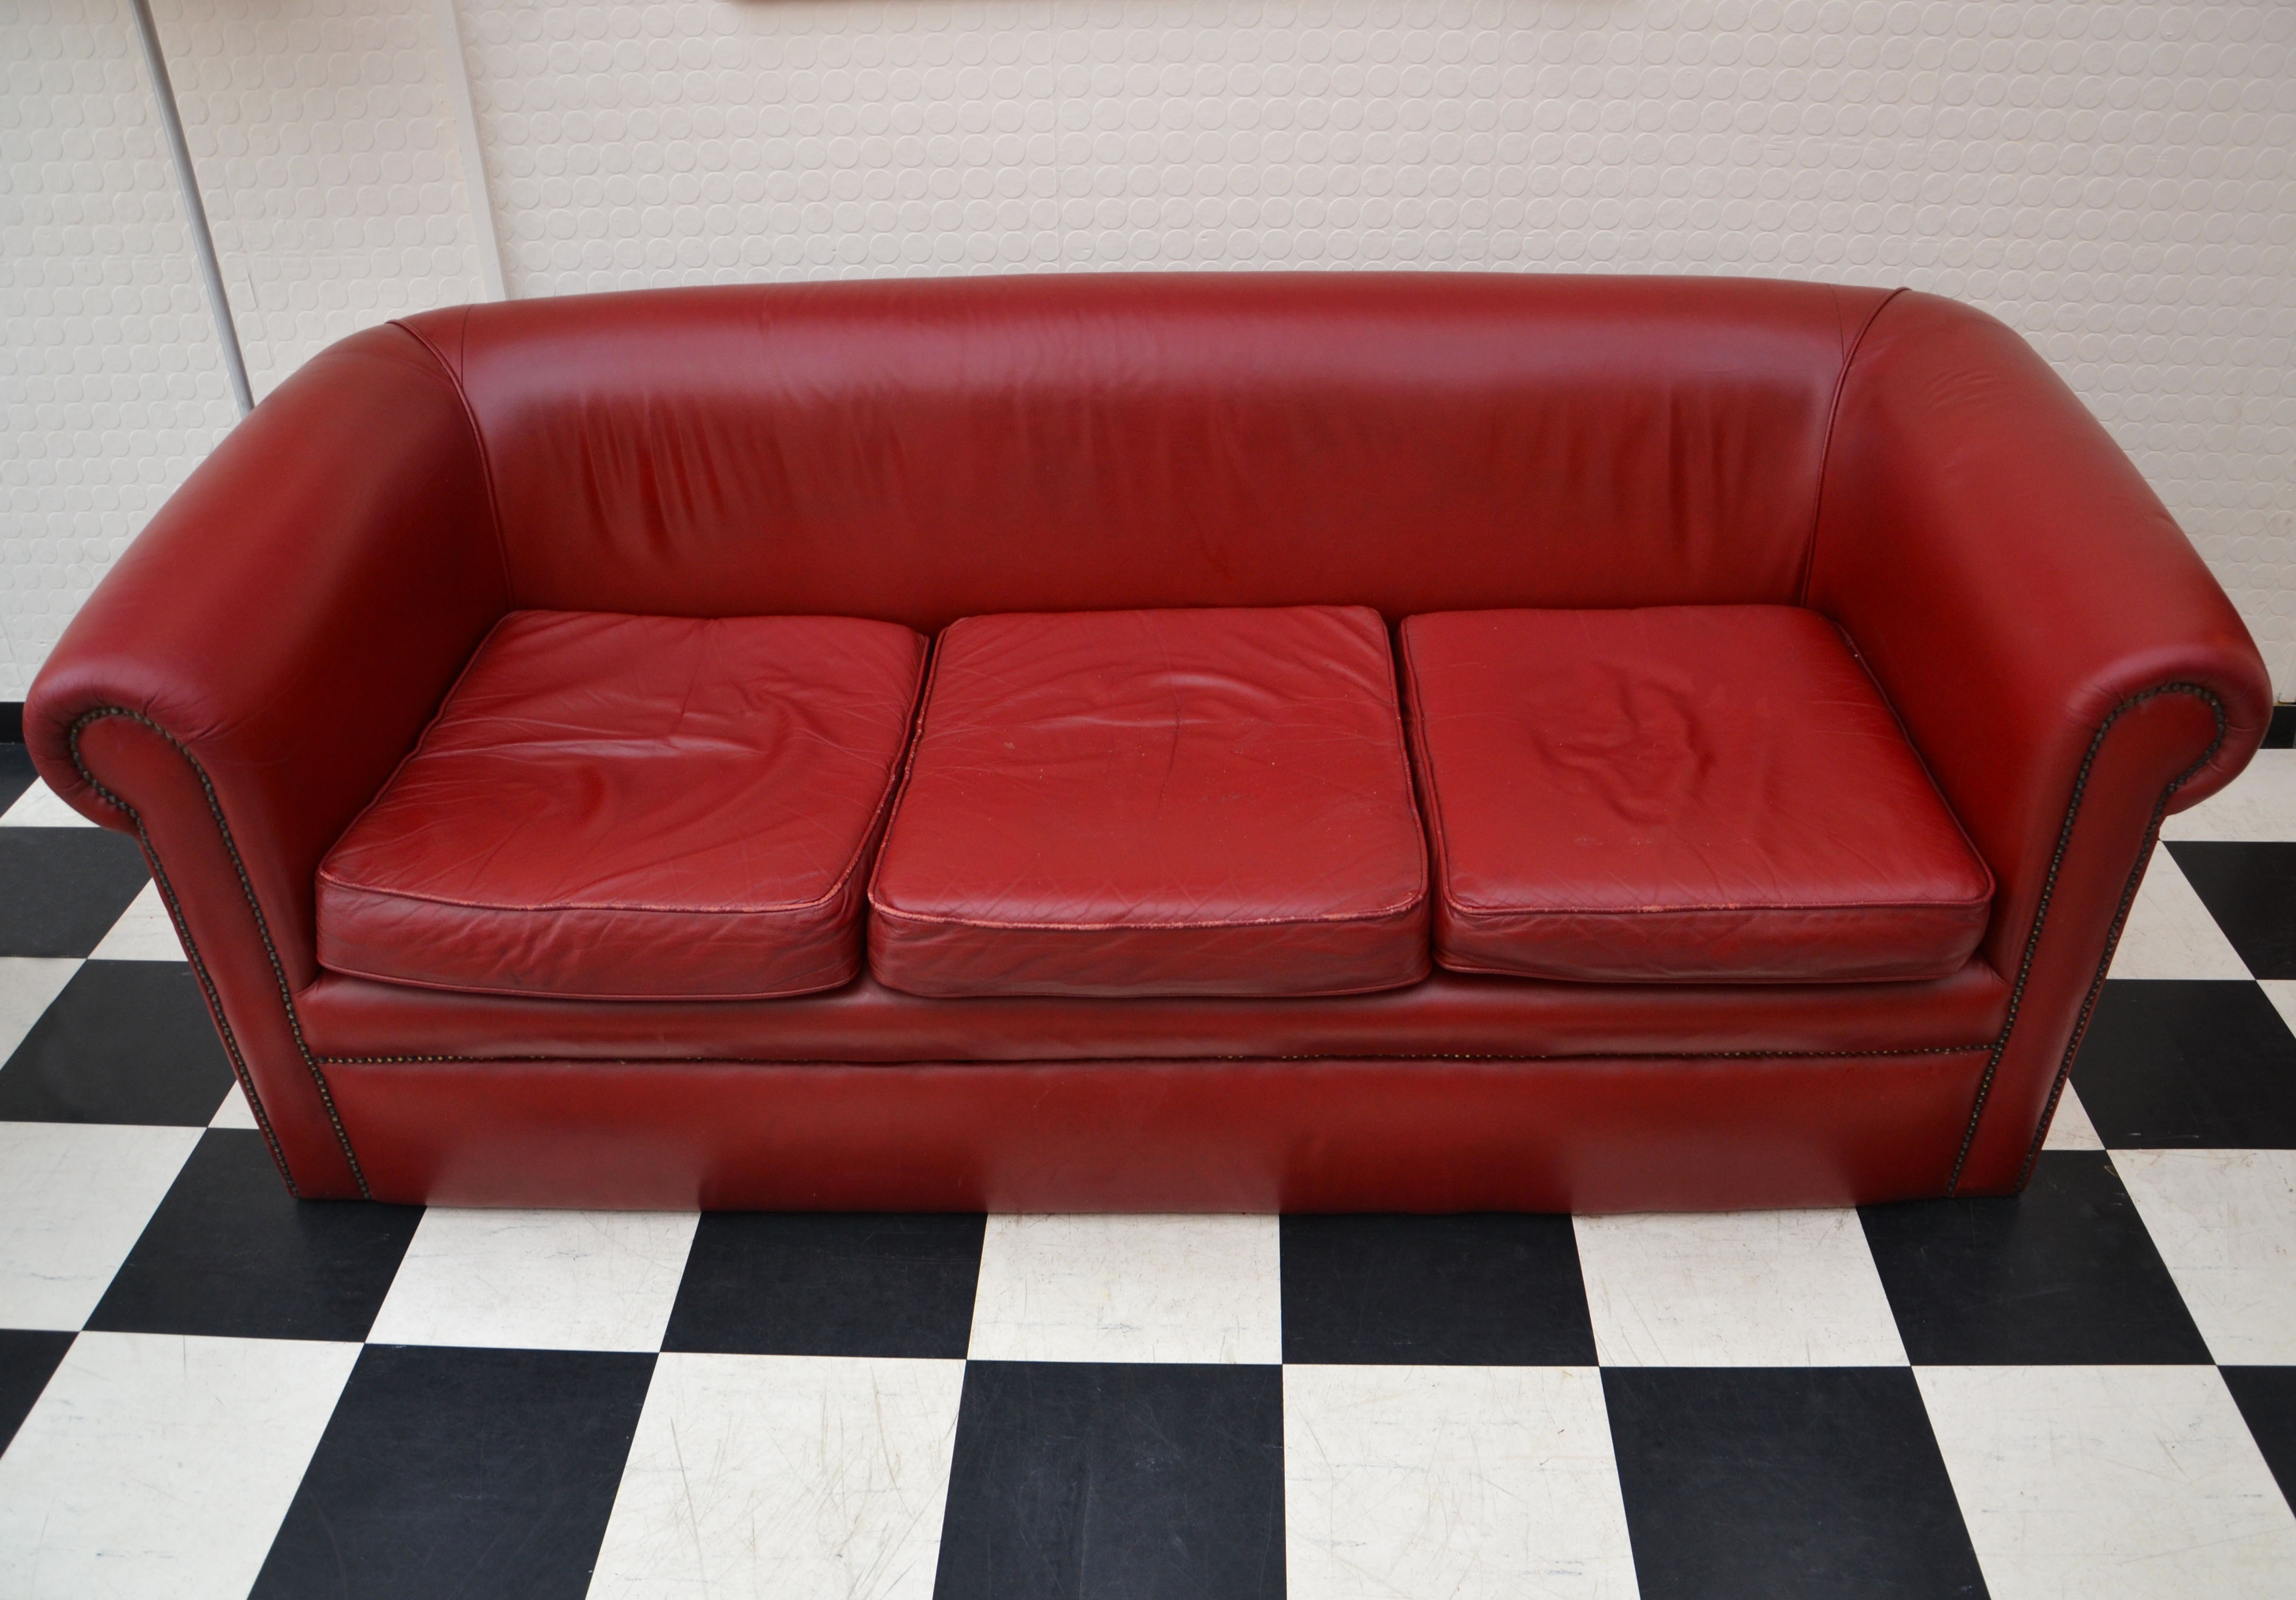
working, black and white, chair, floor, seating, seat, interior, home, wall, red, sitting, office, indoor, living room, empty, furniture, room, sofa, modern, couch, place, design, squares, casual, nobody, loveseat, office chair, studio couch, sofa bed